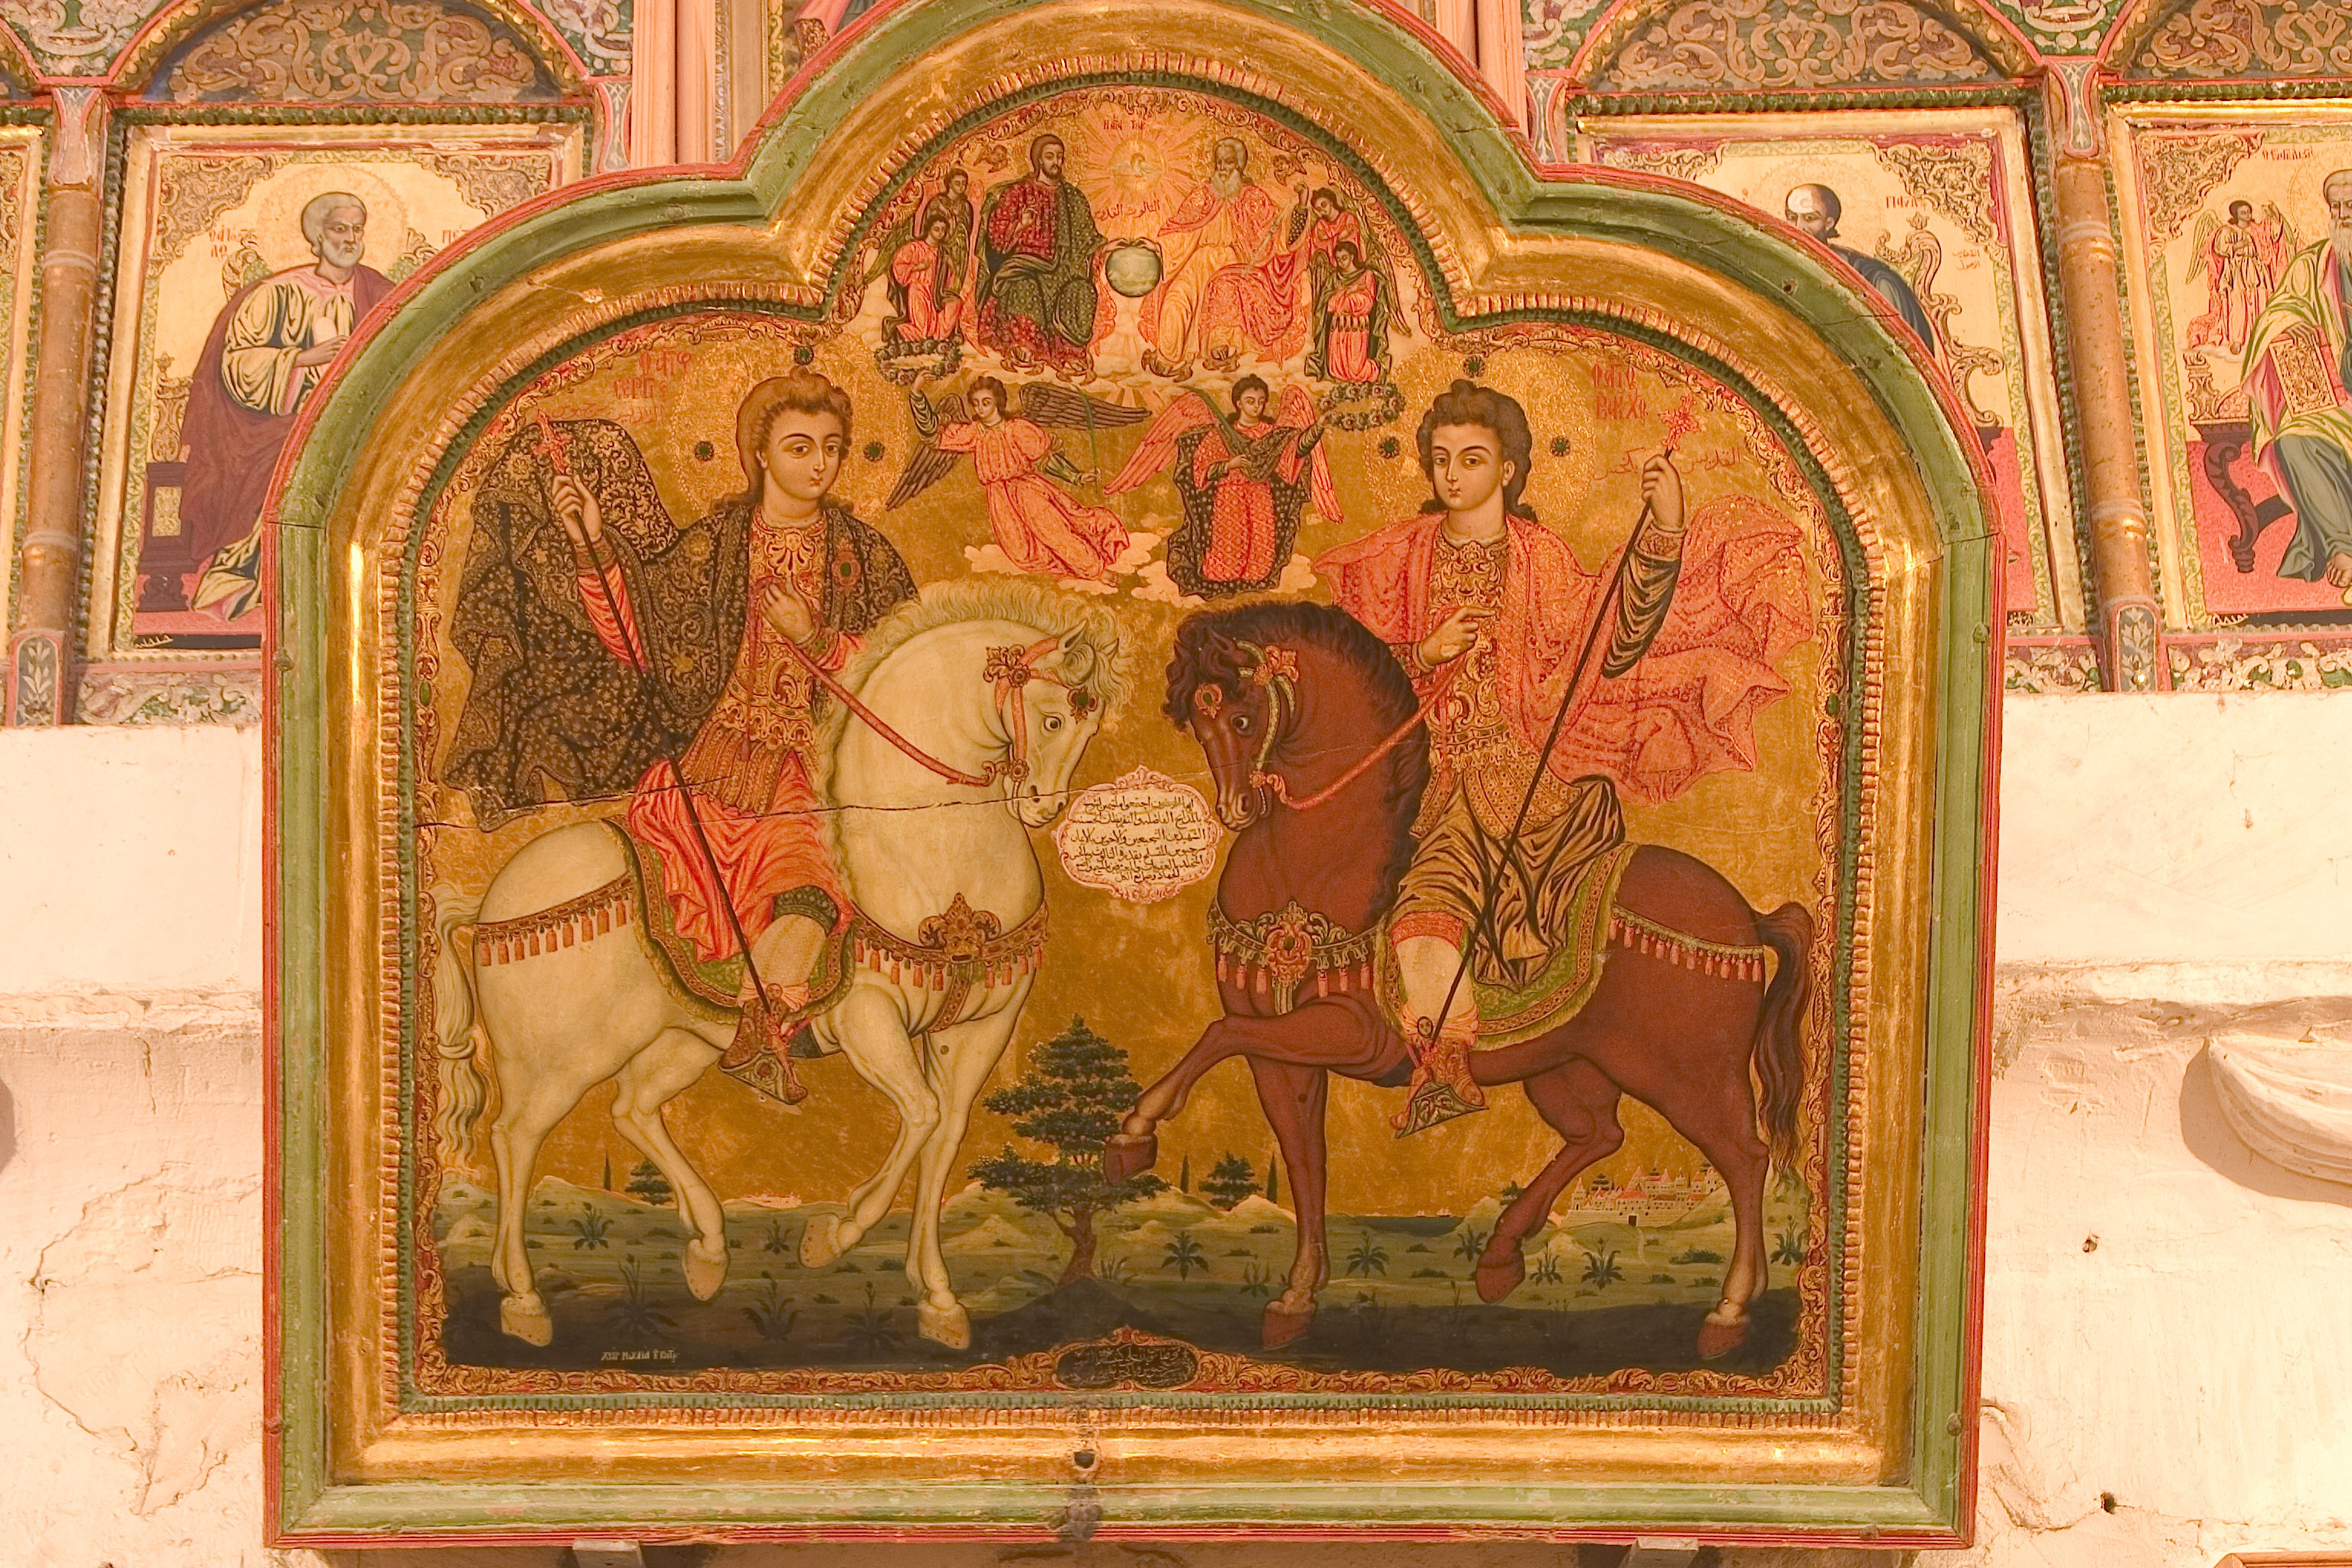
painting, art, mural, tapestry, carving, middle ages, modern art, syria, ancient history, seidnaya, maalola, christlisches villages